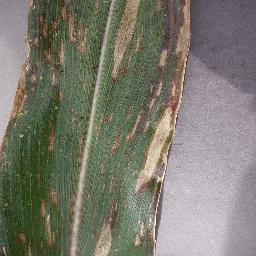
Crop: corn
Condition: (maize)_northern_blight